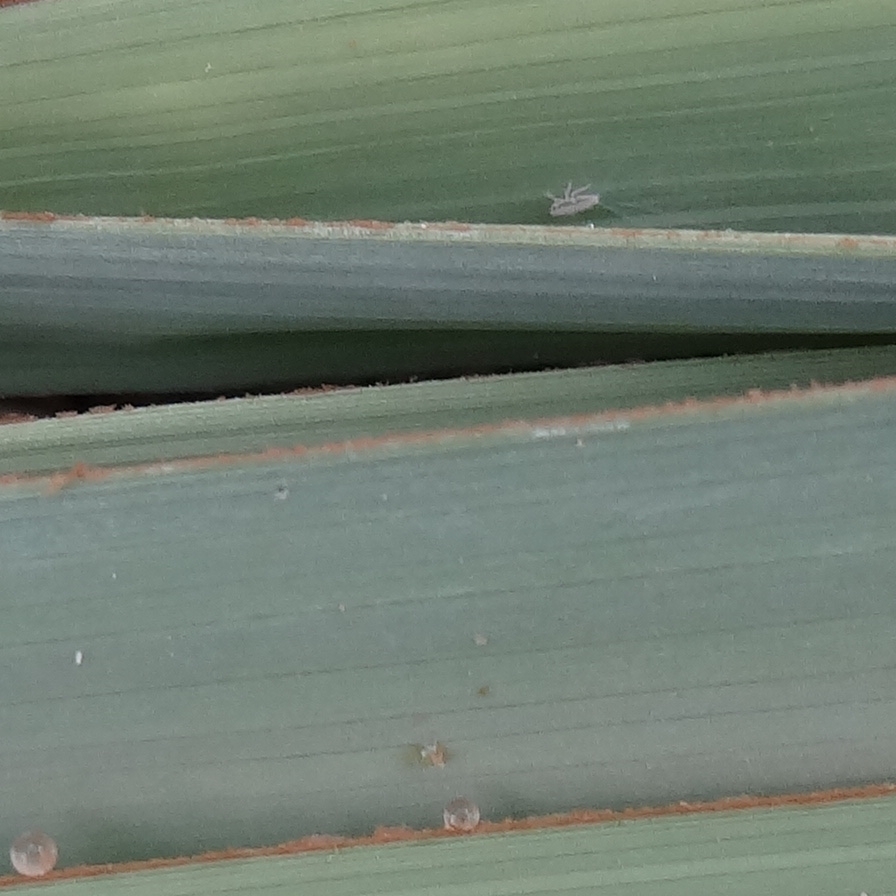
Label: Dubas